The Sound of Silence

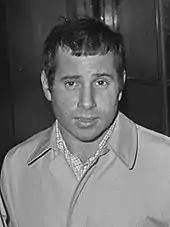
Paul Simon, the song's composer,

Simon and Garfunkel had become interested in folk music and the growing counterculture movement separately in the early 1960s. Having performed together previously under the name Tom and Jerry in the late 1950s, their partnership had dissolved by the time they began attending college. In 1963, they regrouped and began performing Simon's original compositions locally in Queens. They billed themselves "Kane & Garr", after old recording pseudonyms, and signed up for Gerde's Folk City, a Greenwich Village club that hosted Monday night performances. In September 1963, the duo's performances caught the attention of Columbia Records producer Tom Wilson, a young African-American jazz musician who was also helping to guide Bob Dylan's transition from folk to rock. Simon convinced Wilson to let him and his partner have a studio audition; their performance of "The Sound of Silence" got the duo signed to Columbia.